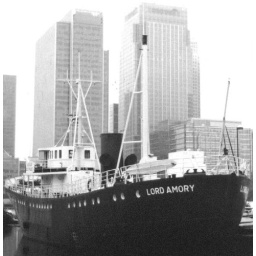
a boat docked with the tall buildings in the back ground